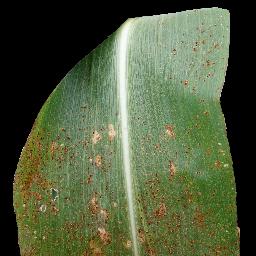
Label: Corn_(Maize)___Common_Rust